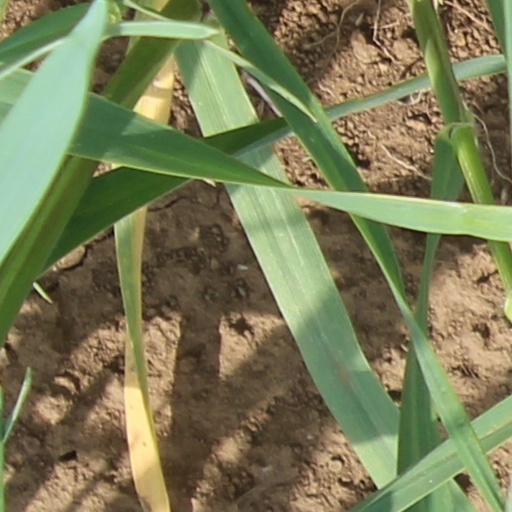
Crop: wheat